Heracles

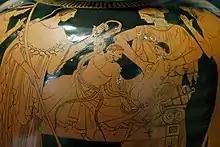
Heracles strangling snakes (detail from an Attic red-figured stamnos, c. 480–470 BCE)

A major factor in the well-known tragedies surrounding Heracles is the hatred that the goddess Hera, wife of Zeus, had for him. Heracles was the son of the affair Zeus had with the mortal woman Alcmene. When Zeus desired Alcmene, he decided to make one night last three by ordering Helios, the god of the sun, not to rise for three days, so he would have more time with Alcmene. Zeus made love to her after disguising himself as her husband, Amphitryon, home early from war (Amphitryon did return later the same night, and Alcmene became pregnant with his son at the same time, a case of heteropaternal superfecundation, where a woman carries twins sired by different fathers). Thus, Heracles's very existence proved at least one of Zeus's many illicit affairs, and Hera often conspired against Zeus's mortal offspring as revenge for her husband's infidelities. His twin mortal brother, son of Amphitryon, was Iphicles, father of Heracles's charioteer Iolaus.